Ricardo Barros (politician)

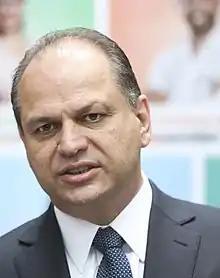

Ricardo José Magalhães Barros (born 15 November 1959 in Maringá) is a Brazilian politician, civil engineer and businessman. He is a federal deputy and former mayor of Maringá. He is married to the Vice Governor of Paraná, Cida Borghetti. He is the son of the former mayor of Maringá Silvio Magalhães Barros and brother to the mayor Silvio Barros. In 2010, Barros was candidate for the Federal Senate, getting more than 2 million votes.